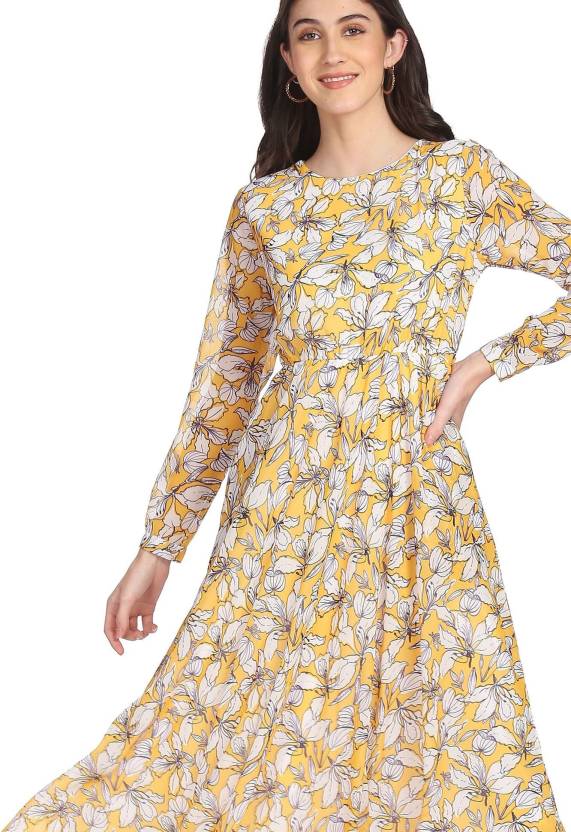
Product: Women Maxi Yellow Dress
Price: ₹1,022
Colors: Yellow
Pattern: Floral Print